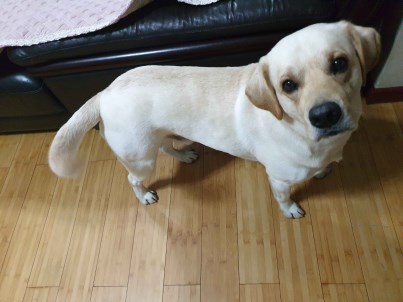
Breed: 3580-n000122-Labrador_retriever